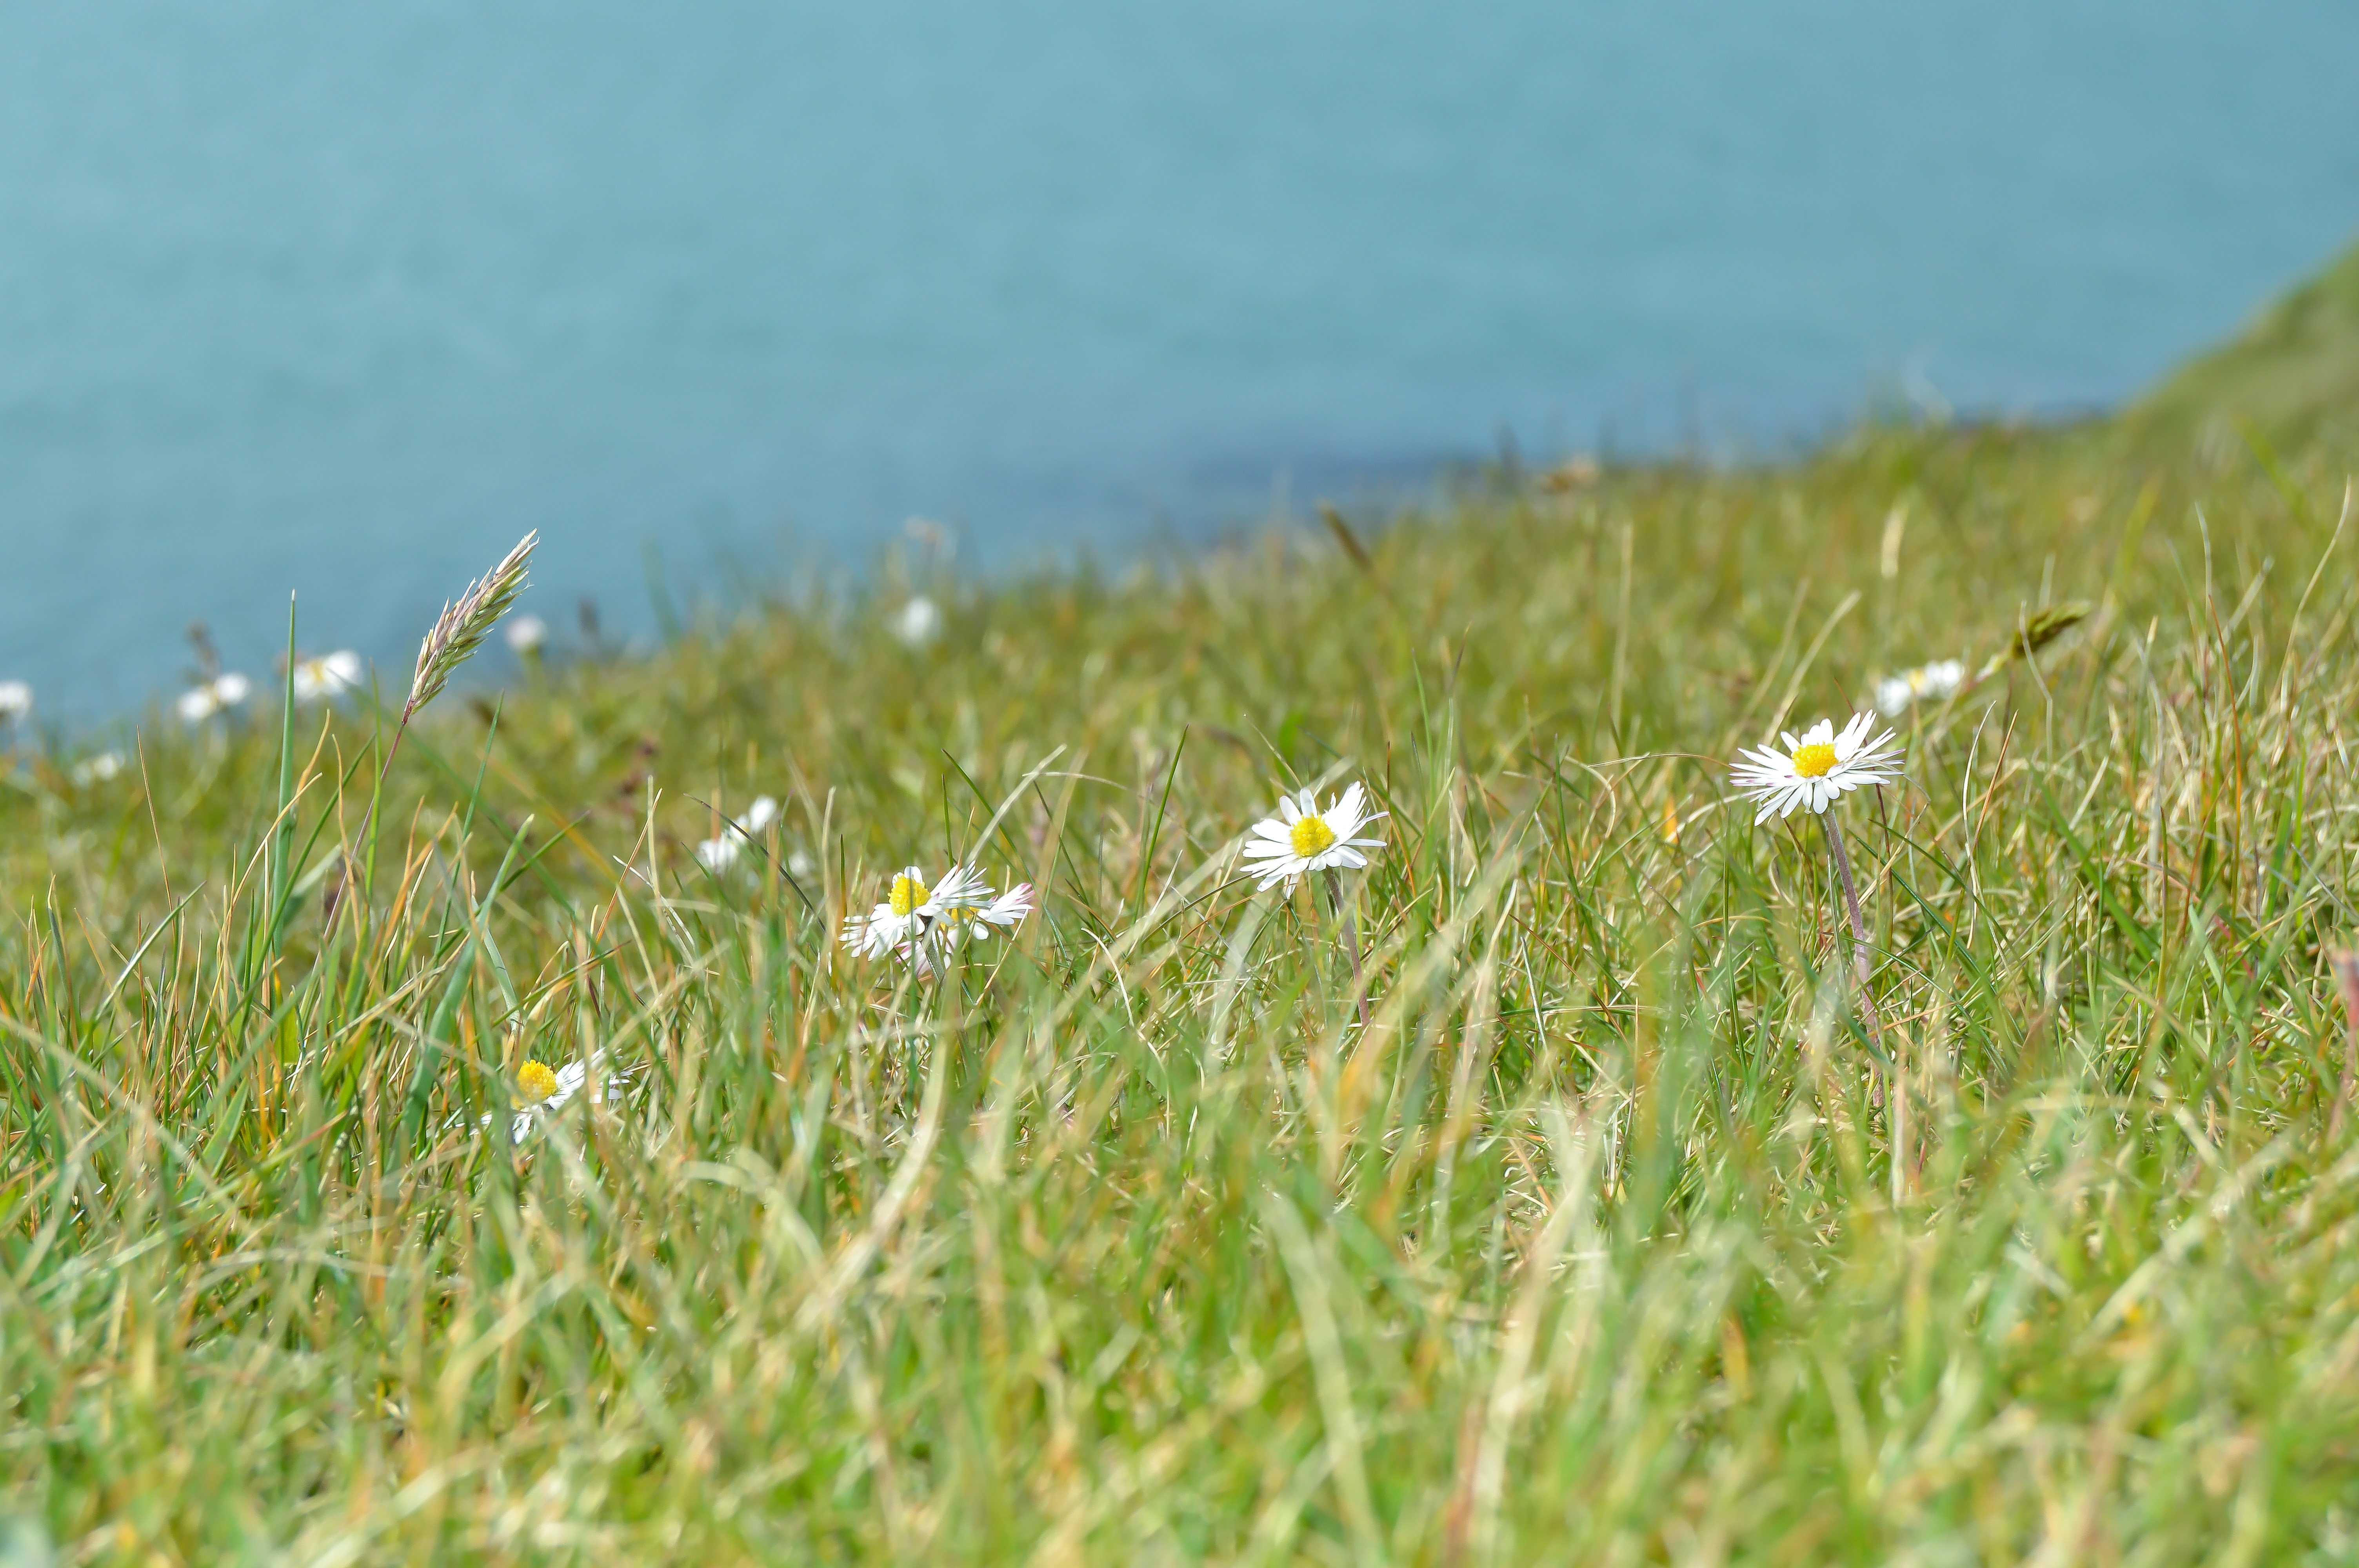
water, nature, grass, blossom, plant, white, field, lawn, meadow, prairie, sunlight, leaf, flower, summer, wild, spring, green, pasture, natural, flora, wildflower, outdoors, grassland, bright, wetland, wildflowers, habitat, ecosystem, macro photography, steppe, natural environment, grass family